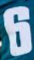
Number: 6